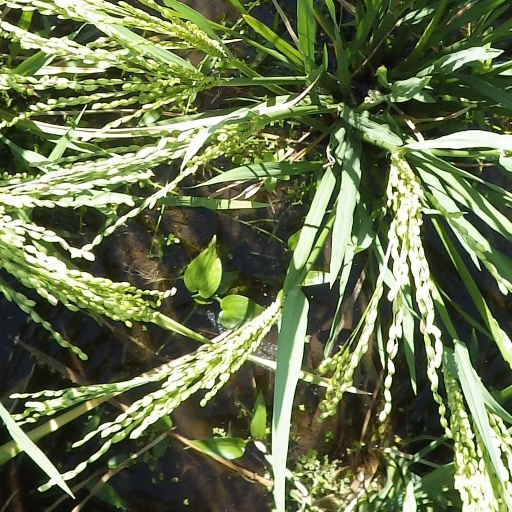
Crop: rice